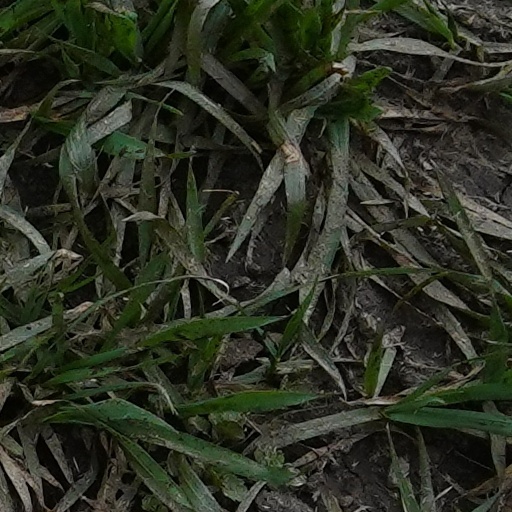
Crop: wheat